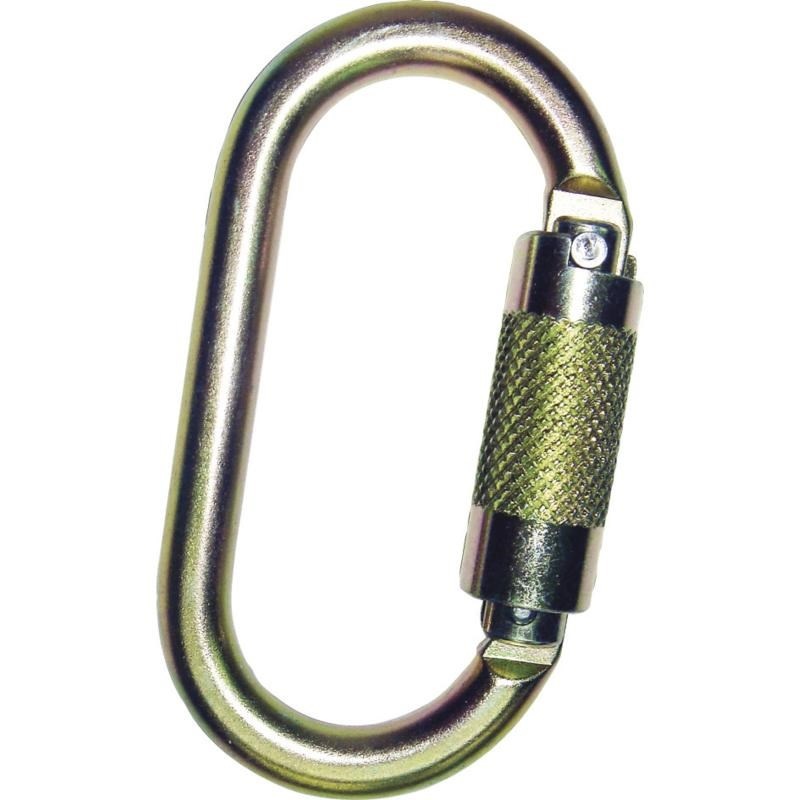
Delta Plus Karabiner With 1/4 Turn Auto Lock 17mm Op
The Delta Plus Karabiner is a high-performance safety accessory designed for secure connections in various applications. Constructed from steel with a 1/4 turn automatic locking mechanism, this karabiner features a 17mm opening and offers a minimum breaking strength of over 25 kN, ensuring robust and reliable performance. Key Features: Automatic Locking Mechanism: 1/4 turn auto lock provides secure closure, reducing the risk of accidental disengagement. Durable Construction: Made from high-strength steel for enhanced durability and reliability. Opening Size: 17mm opening accommodates a wide range of equipment and accessories. High Strength: Minimum breaking strength of >25 kN for dependable safety and performance. Ideal for use in demanding environments where secure and durable connections are essential.
Brand: DeltaPlus
Category: Sporting Goods > Outdoor Recreation > Climbing > Climbing Protection Devices